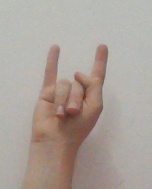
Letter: la